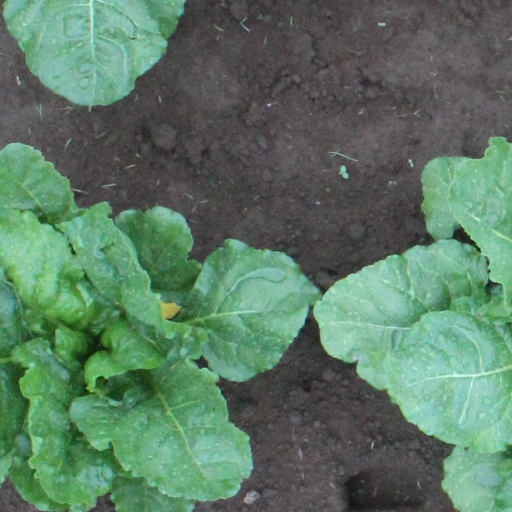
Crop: sugar beet